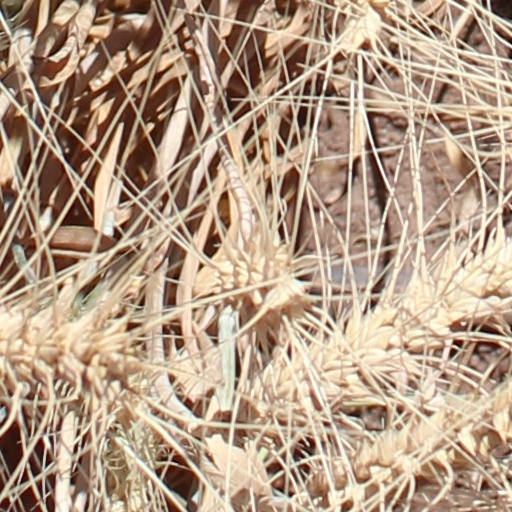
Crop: wheat